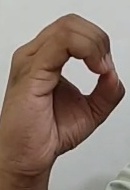
ASL sign: O